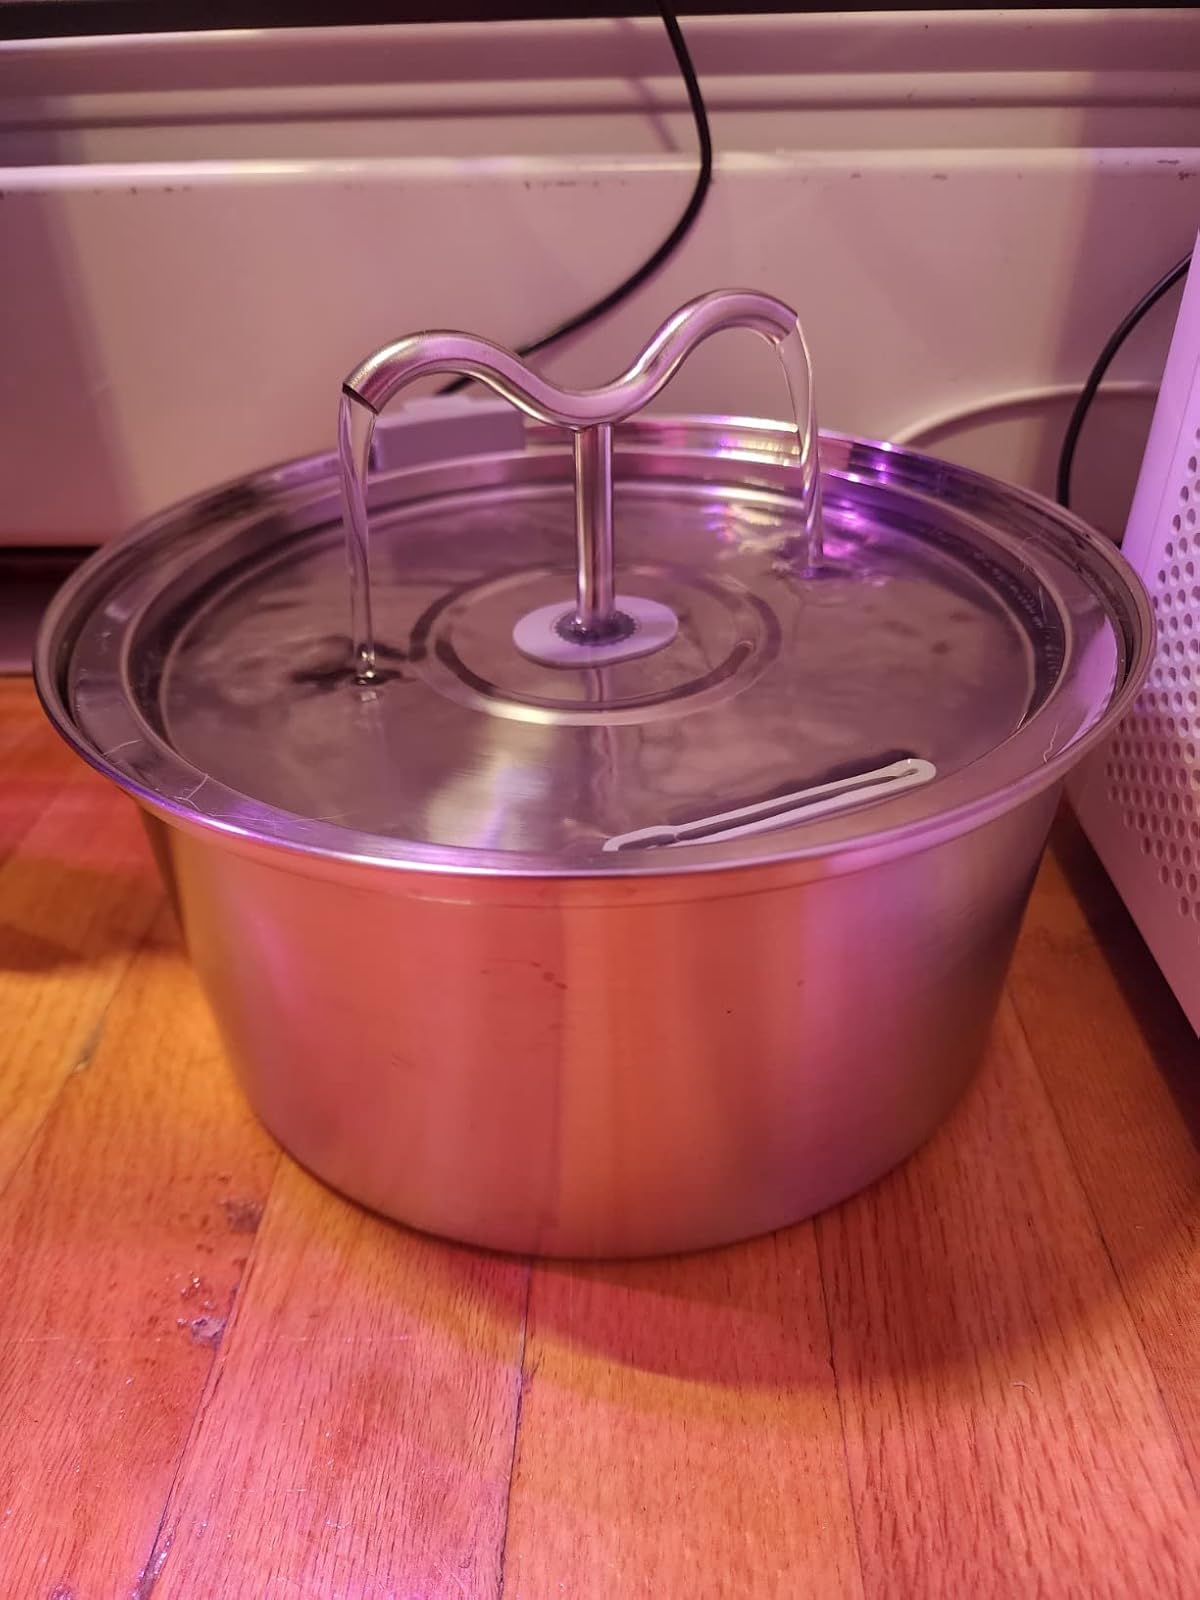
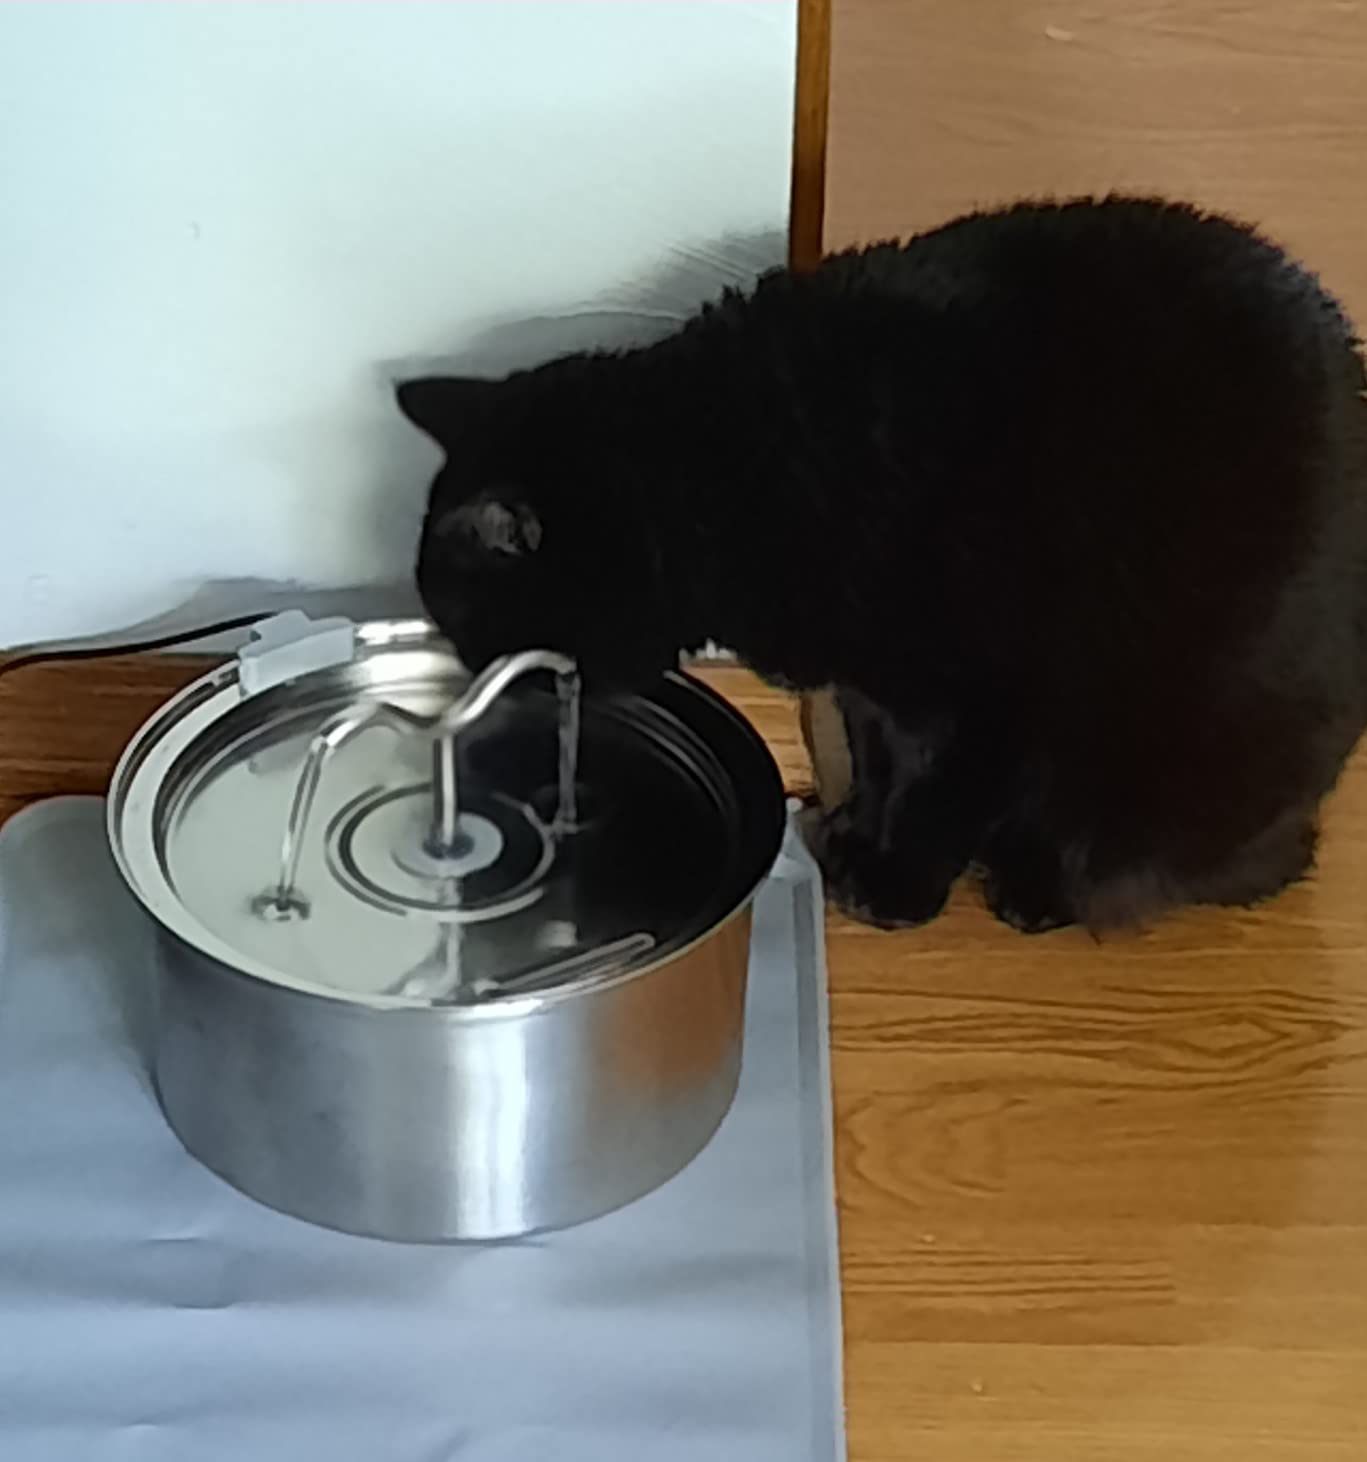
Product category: items_bowl
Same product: yes